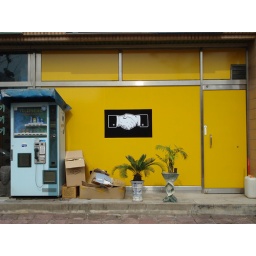
especially like the vending machine with built-in telephone in front of it. buyeo, southkorea